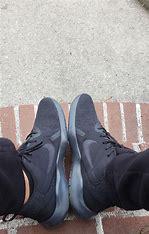
Brand: Nike
Model: Flex Experience Run 10